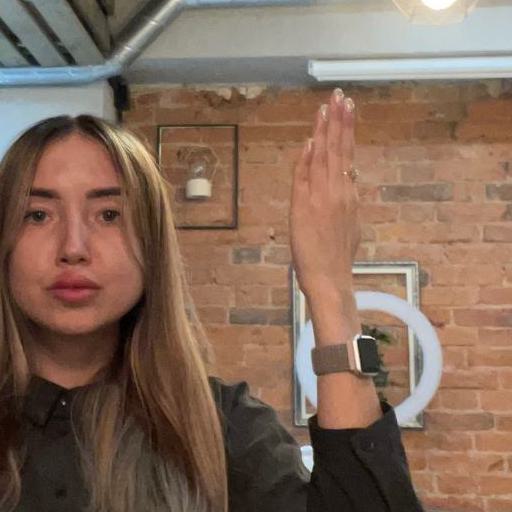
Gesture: stop_inverted